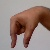
The image shows a hand gesture representing the letter 'Q' in Indian Sign Language.